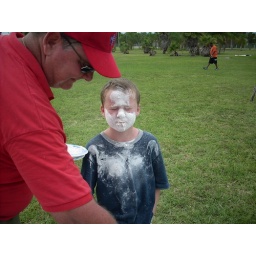
This is what happens when you put you face in a plate of flour.